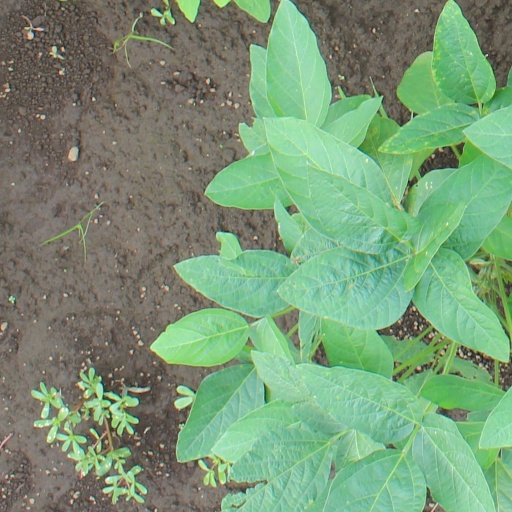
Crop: soybean